Hamilton Academical F.C.

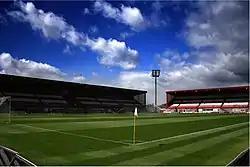
New Douglas Park, former home of Hamilton Academical

The club played their fixtures at New Douglas Park, which was opened in 2001, until 2025. The pitch is an artificial surface. The stadium has an overall capacity of 6,018 and is composed of two permanent and one temporary stand.